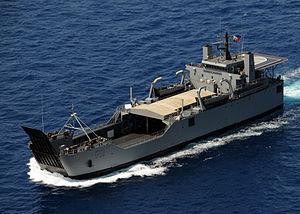
La Marine philippine est la composante navale des Forces armées des Philippines. Elle emploie en 2020 environ 25 000 hommes et femmes. Depuis 2012, elle connait une importante modernisation qui se poursuivra jusqu'en 2020.
Le BRP Dagupan City est le deuxième de la classe Bacolod City de navires de soutien logistique de la marine philippine. Son sister-ship est le BRP Bacolod City mis en service en 1993. Il porte le nom de la ville de Dagupan, de la province de Pangasinan sur l'île de Luçon.